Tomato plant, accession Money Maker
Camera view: tilt-top (135 deg); turntable rotation: 30 degrees
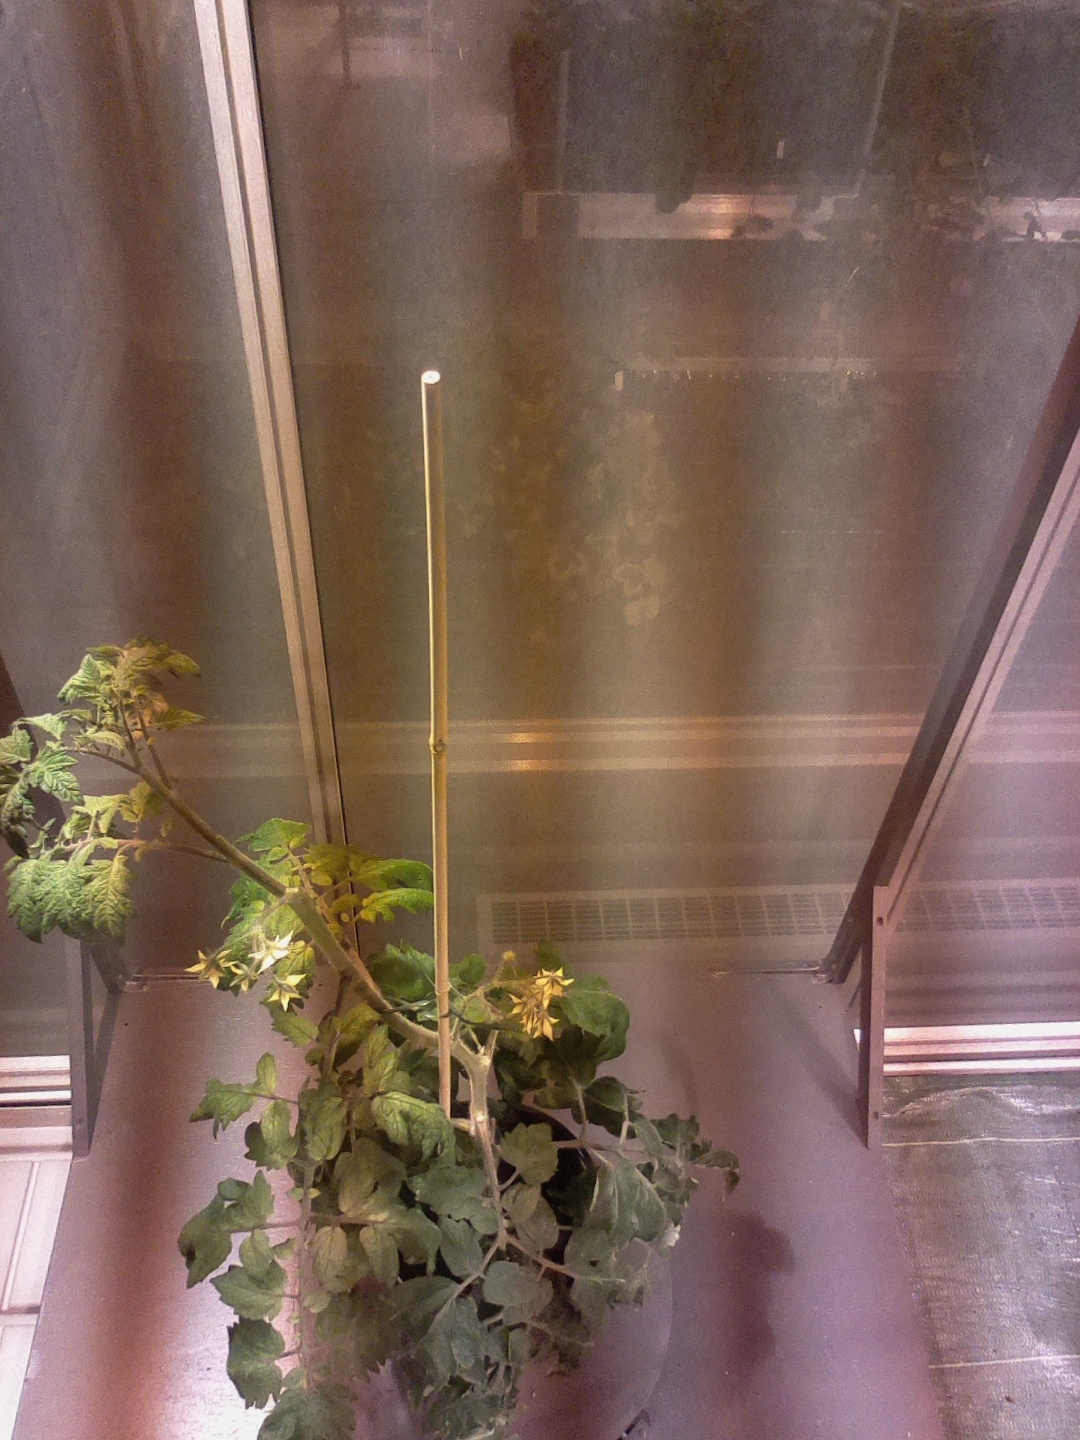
BBCH growth stage 68: Full flowering, 80%-90% of flowers open, more petals falling